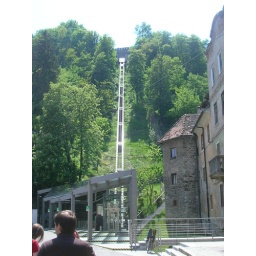
cable car to the top of castle in lubljana